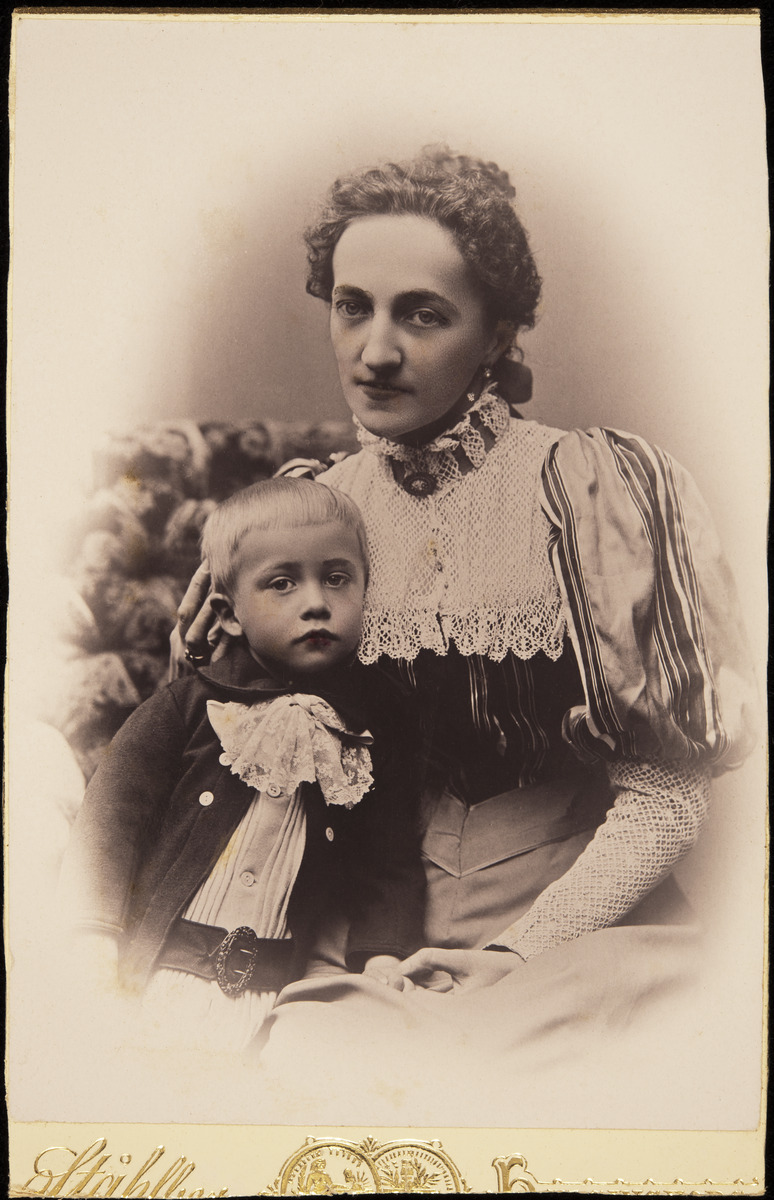
Constantin Grünberg (s
sisällön kuvaus: Constantin Grünberg (s. 1891) äitinsä Eugenie Grünbergin (s. 1860) kanssa. mustavalkoinen
Kuvaaja: Ståhlberg, Karl Emil, valokuvaaja
Ajankohta: kuvausaika 1895
Paikka: Suomi, Uusimaa, Helsinki, Helsinki
Aiheet: Gråunberg, Eugenie, Grünberg, Constantin, äidit, lapset, lapsuus, äitiys, lastenvaatteet